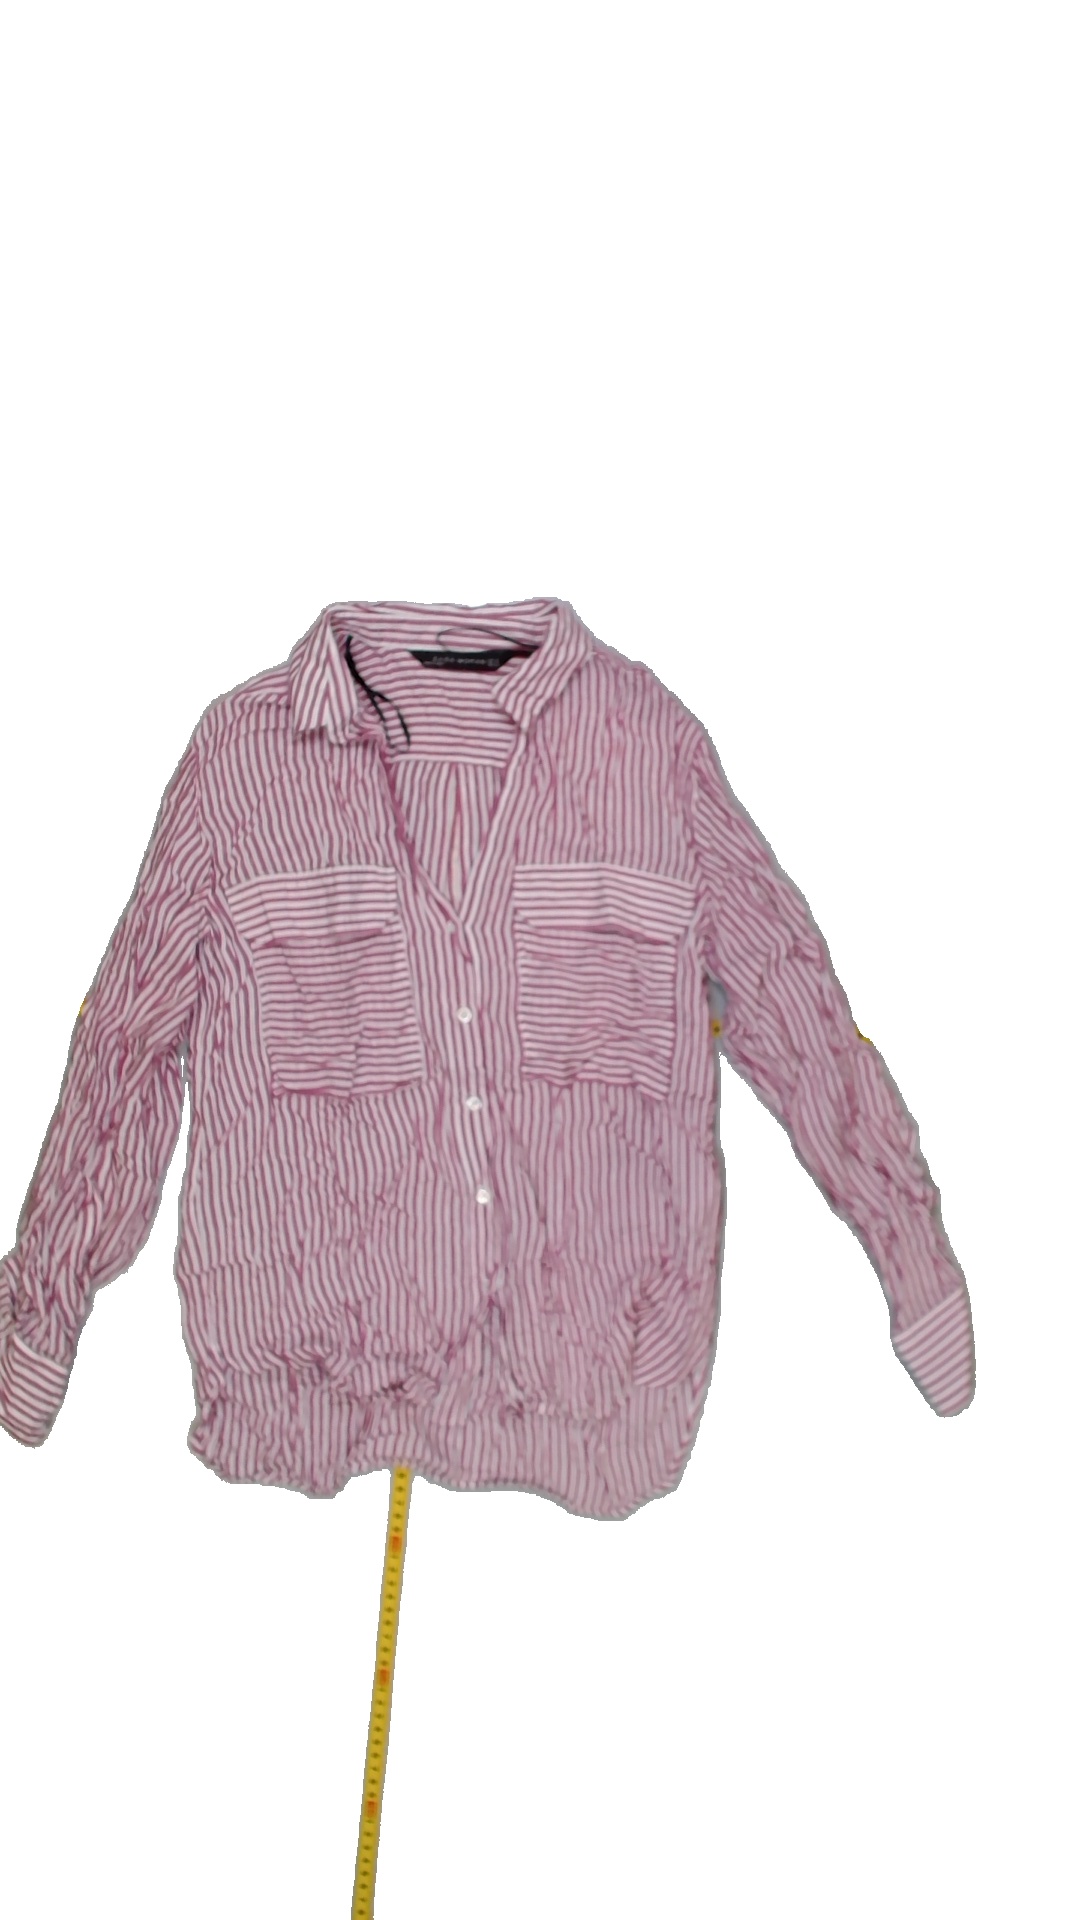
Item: Shirt (Ladies)
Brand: Not Applicable
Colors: Multicolor
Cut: Regular, Collar
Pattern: Striped
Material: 100%viscose
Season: All
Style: No trend
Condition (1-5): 5
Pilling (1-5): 5
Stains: No
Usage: Reuse
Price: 50-100